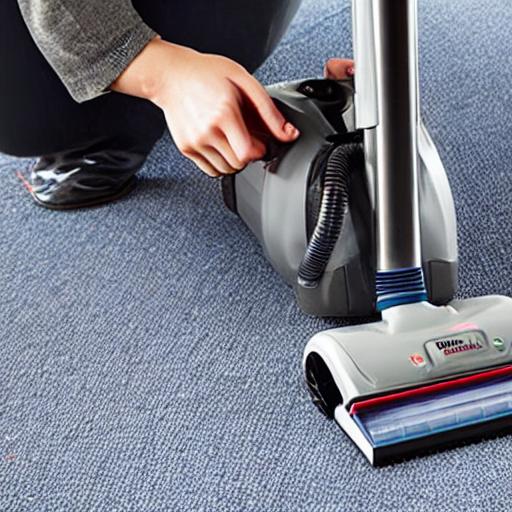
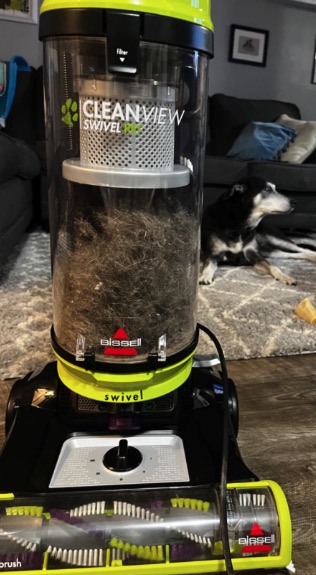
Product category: items_vacuum
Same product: no